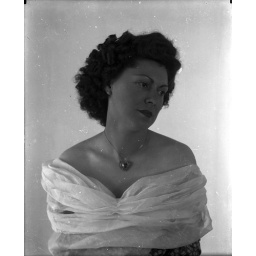
From a set of quarter plate negatives bought at a car boot sale in Leeds.